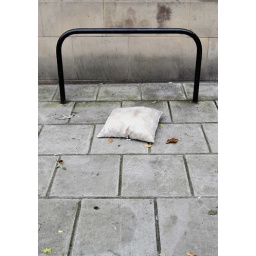
bed in the street